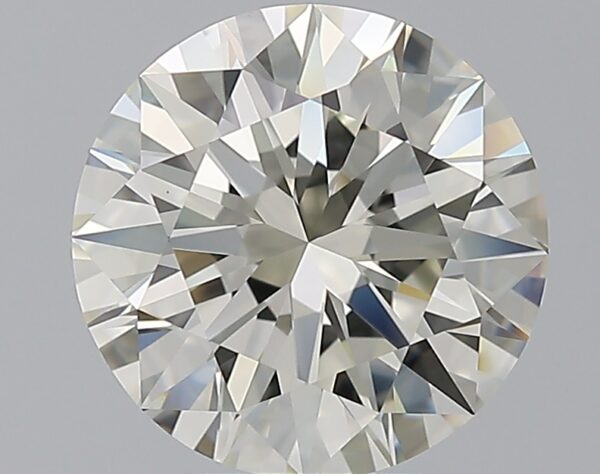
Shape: round
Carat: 3.2
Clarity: VVS2
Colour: K
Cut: EX
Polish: EX
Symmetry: EX
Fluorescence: M
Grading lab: GIA
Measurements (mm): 9.47 x 9.53 x 5.8